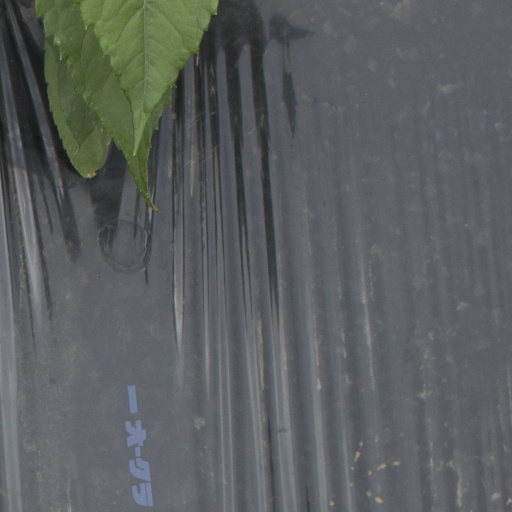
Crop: Jerusalem artichoke